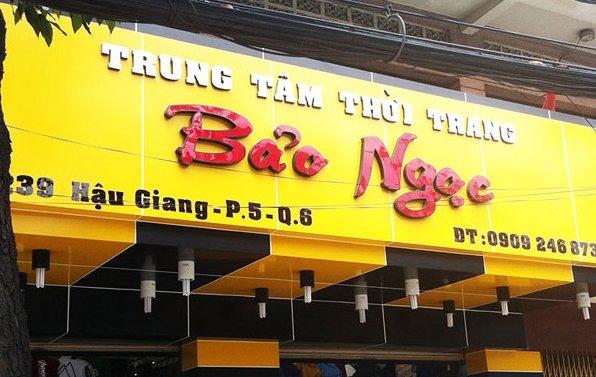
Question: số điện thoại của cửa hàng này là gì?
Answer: số điện thoại của cửa hàng này là 0 909 246 873